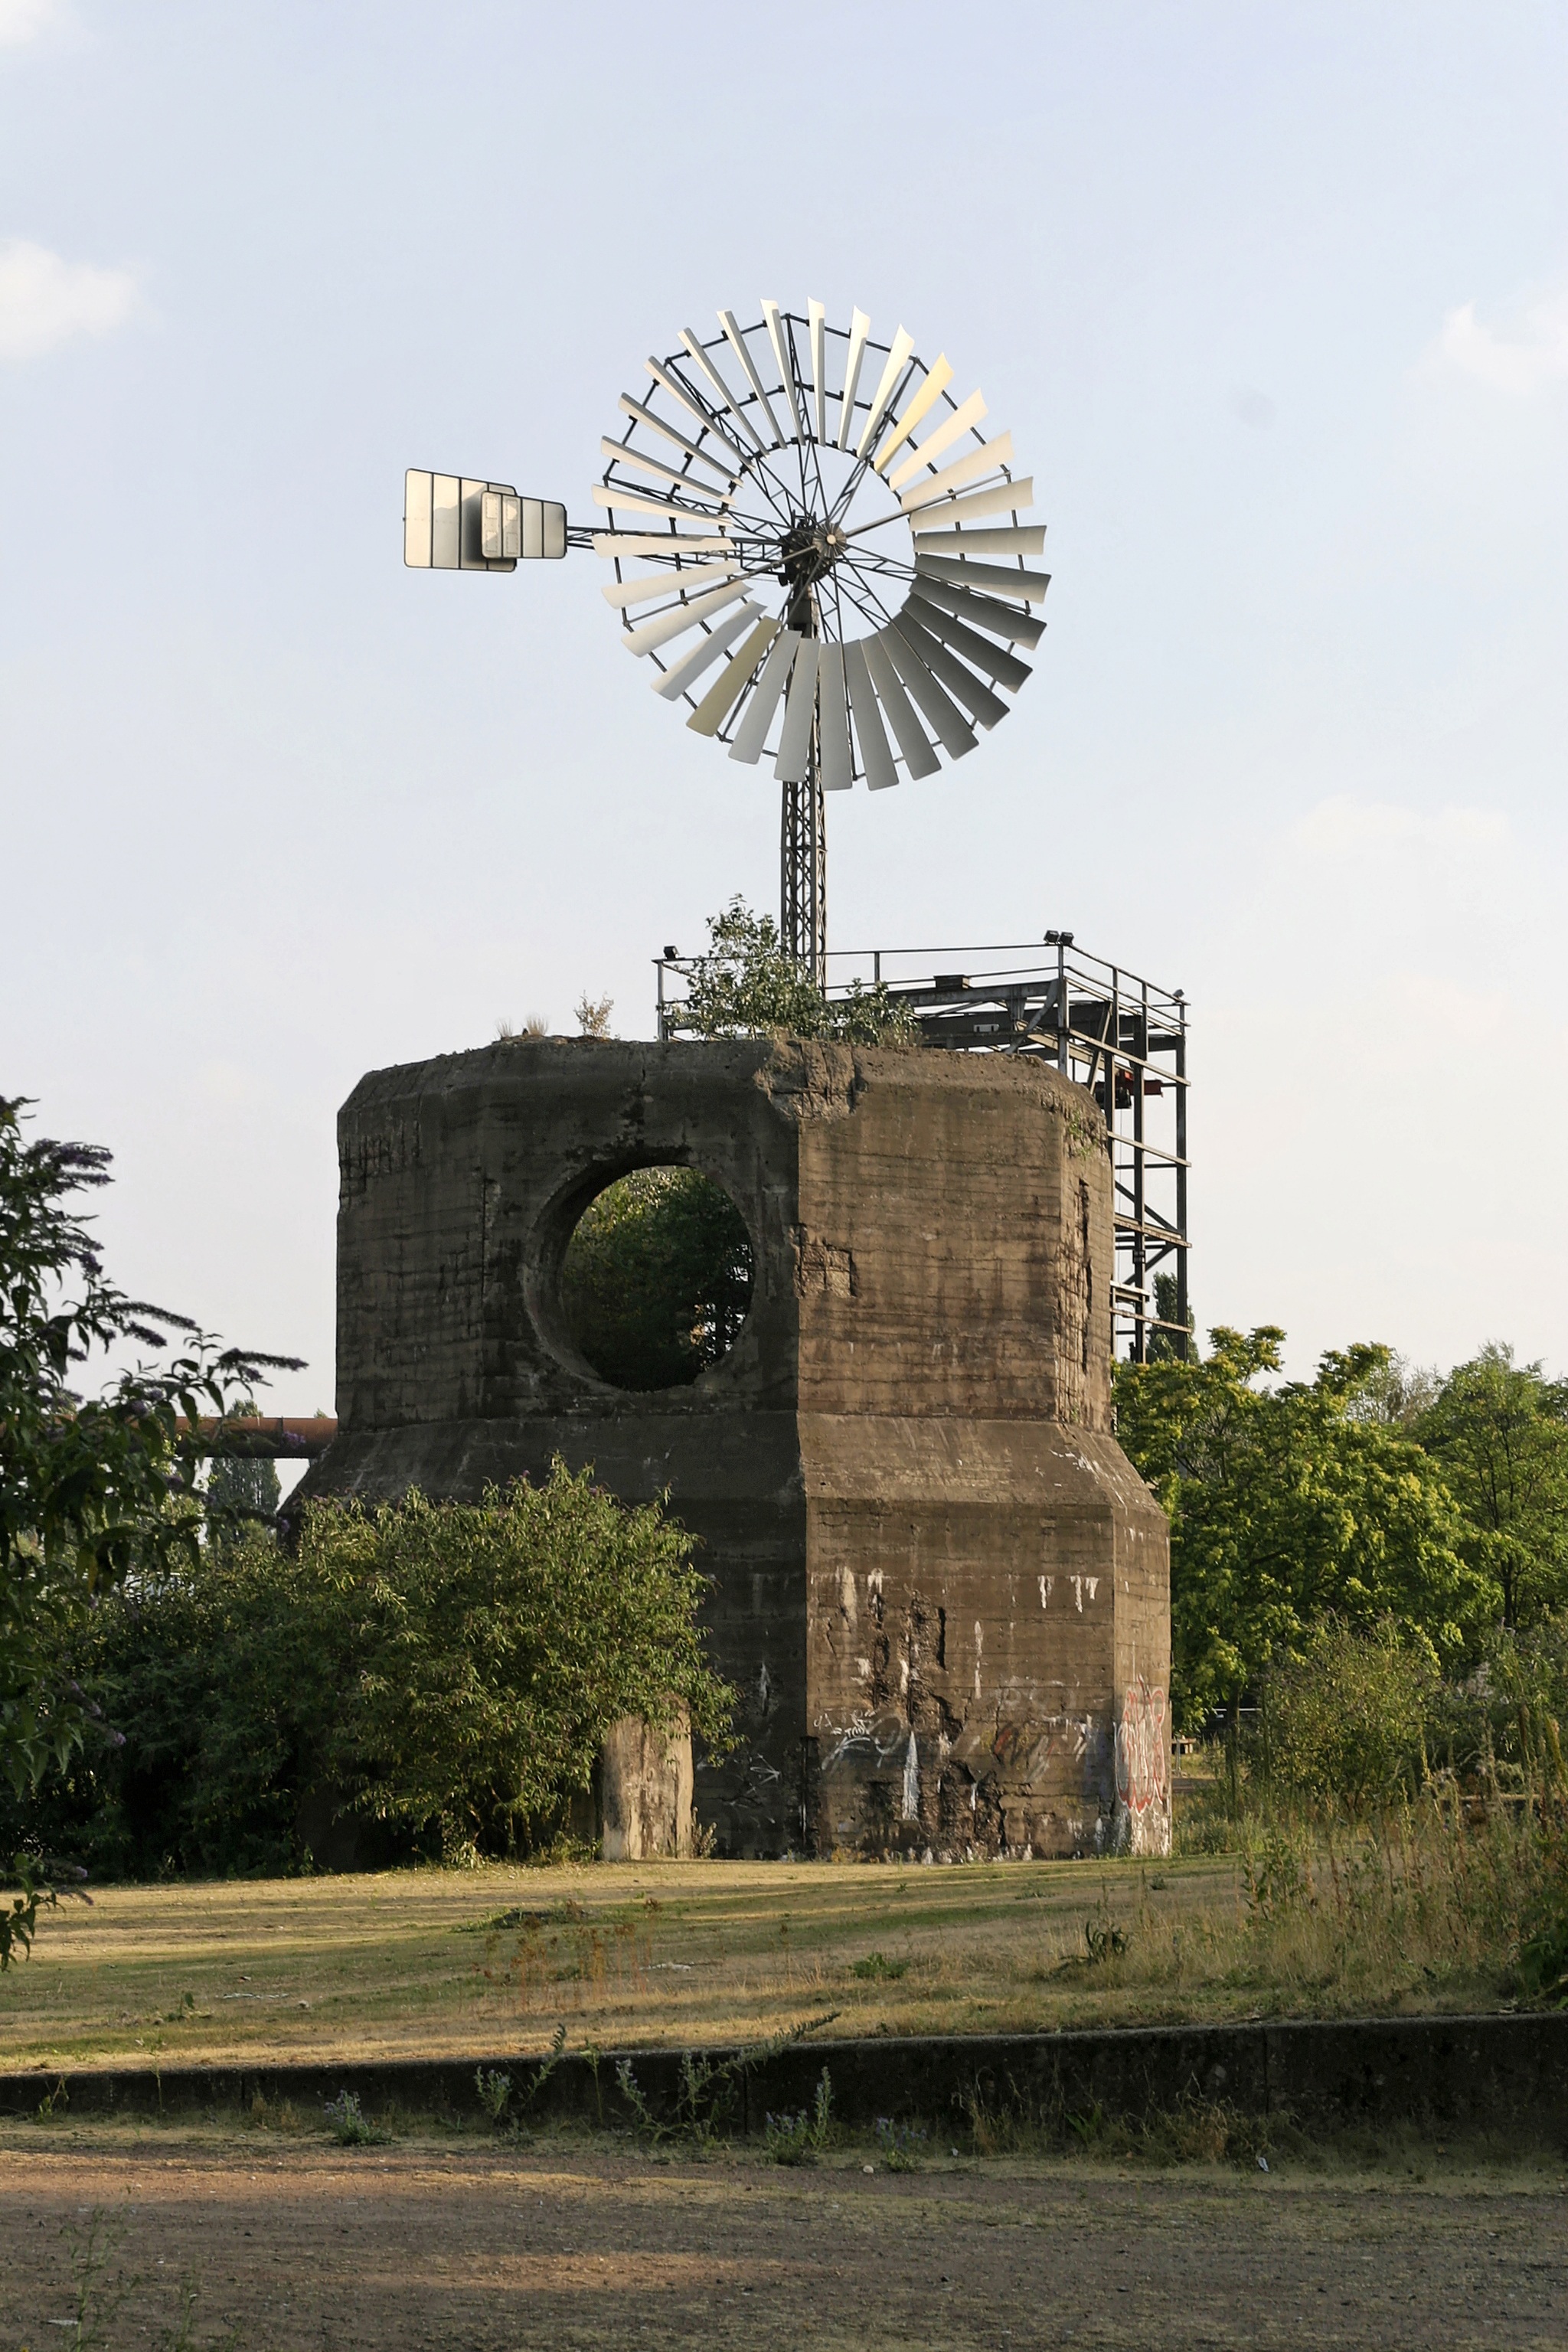
windmill, environment, tower, landmark, wind turbine, pinwheel, wind energy, energy, wind power, water tower, current, mill, rotor, tourist attraction, renewable energy, propeller, energy revolution, power generation, environmental protection, environmentally friendly, environmental technology, windr der, energy production, wind power converter, wind power park